Anatomy

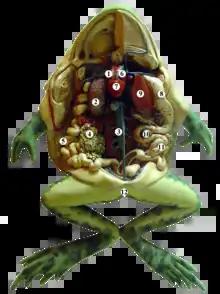
Plastic model of a frog

The body of a fish is divided into a head, trunk and tail, although the divisions between the three are not always externally visible. The skeleton, which forms the support structure inside the fish, is either made of cartilage, in cartilaginous fish, or bone in bony fish. The main skeletal element is the vertebral column, composed of articulating vertebrae which are lightweight yet strong. The ribs attach to the spine and there are no limbs or limb girdles. The main external features of the fish, the fins, are composed of either bony or soft spines called rays, which with the exception of the caudal fins, have no direct connection with the spine. They are supported by the muscles which compose the main part of the trunk. The heart has two chambers and pumps the blood through the respiratory surfaces of the gills and on round the body in a single circulatory loop. The eyes are adapted for seeing underwater and have only local vision. There is an inner ear but no external or middle ear. Low frequency vibrations are detected by the lateral line system of sense organs that run along the length of the sides of fish, and these respond to nearby movements and to changes in water pressure.